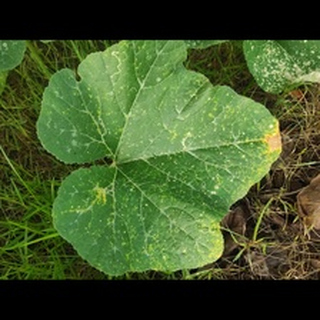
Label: pumpkin_bacterial_leaf_spot